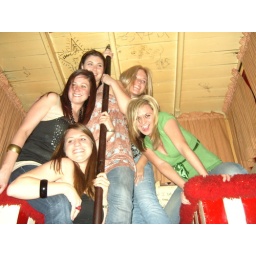
Kerry, me, Krissy, Diana, and Amy on the stripper pole in the bathroom of Don's Depot